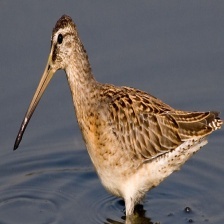
Species: SHORT BILLED DOWITCHER
Scientific name: LIMNODROMUS GRISEUS